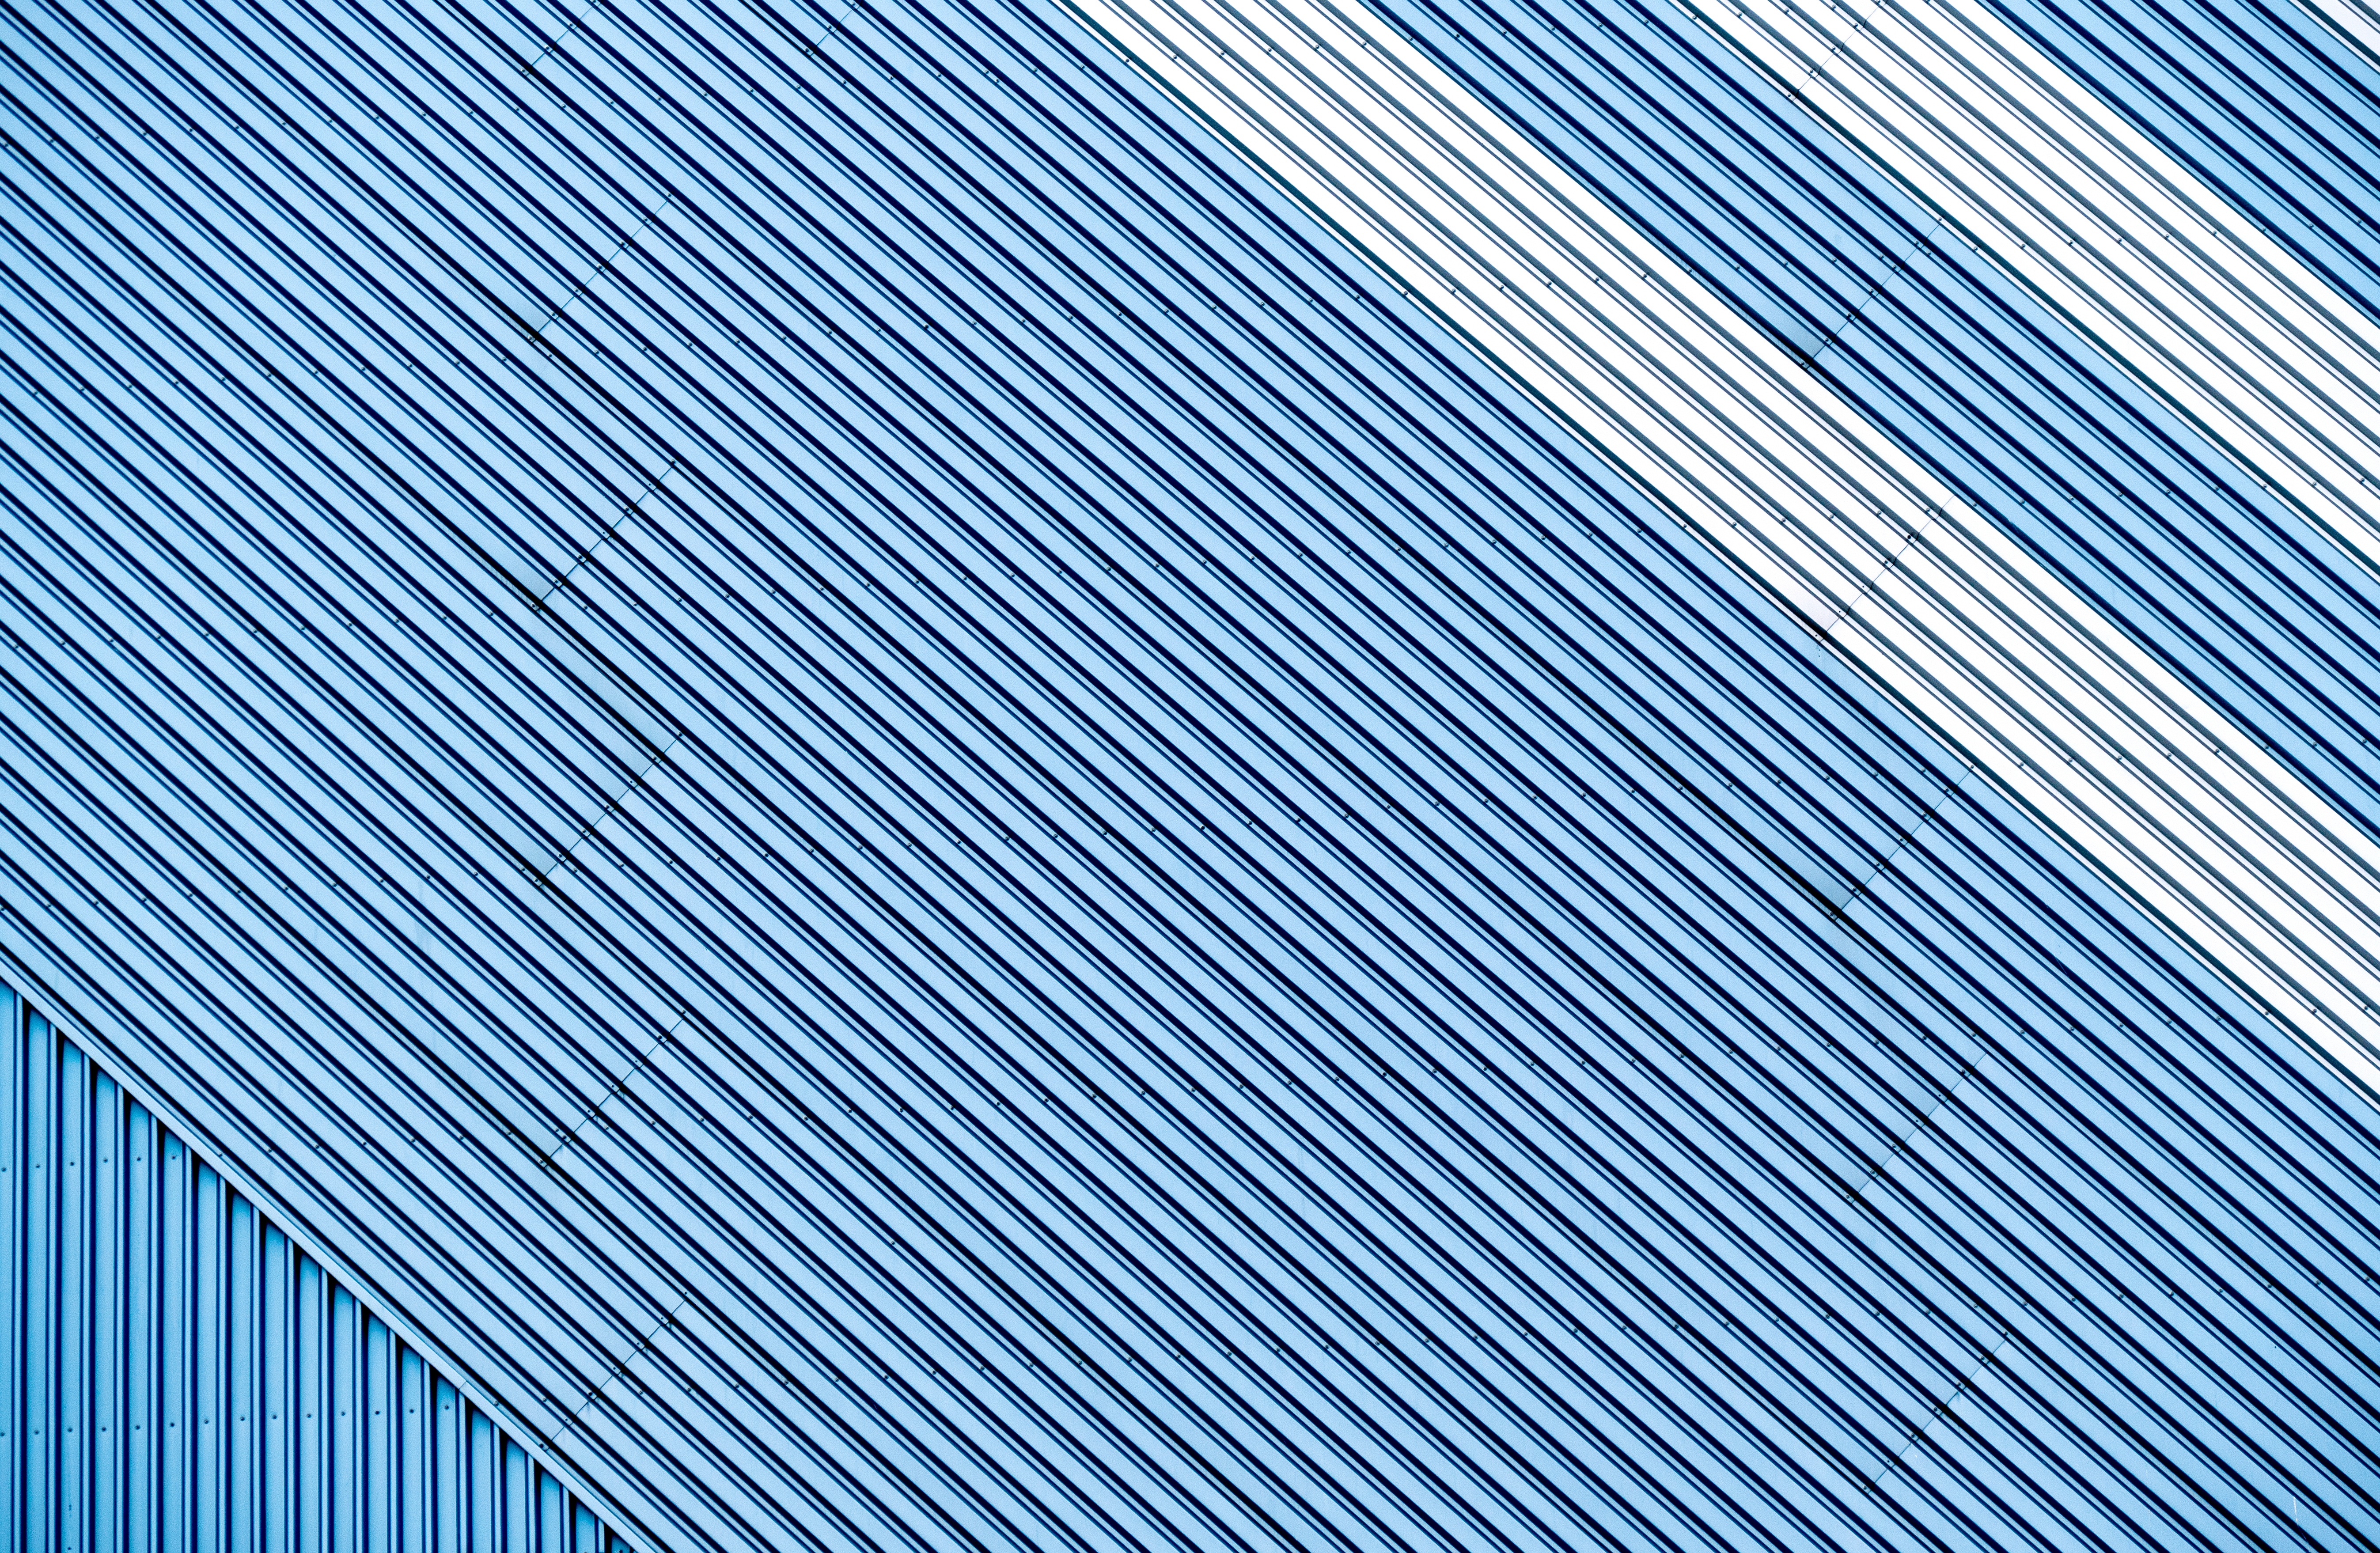
architecture, roof, skyscraper, pattern, line, hall, facade, blue, decay, material, design, net, leave, industrial plant, industrial building, industrial heritage